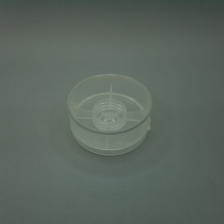
Color: white/transparent
Cap type: flip-top cap